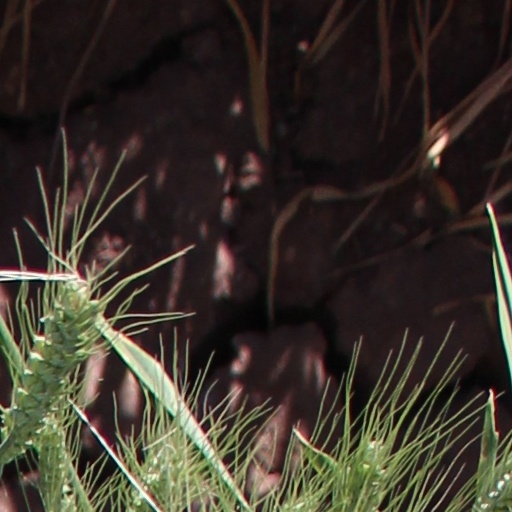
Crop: wheat